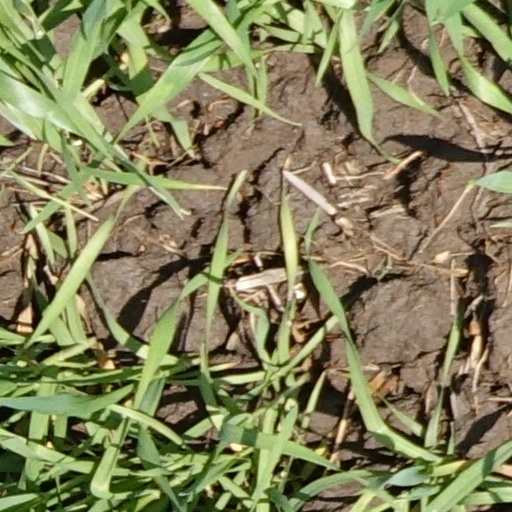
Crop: wheat